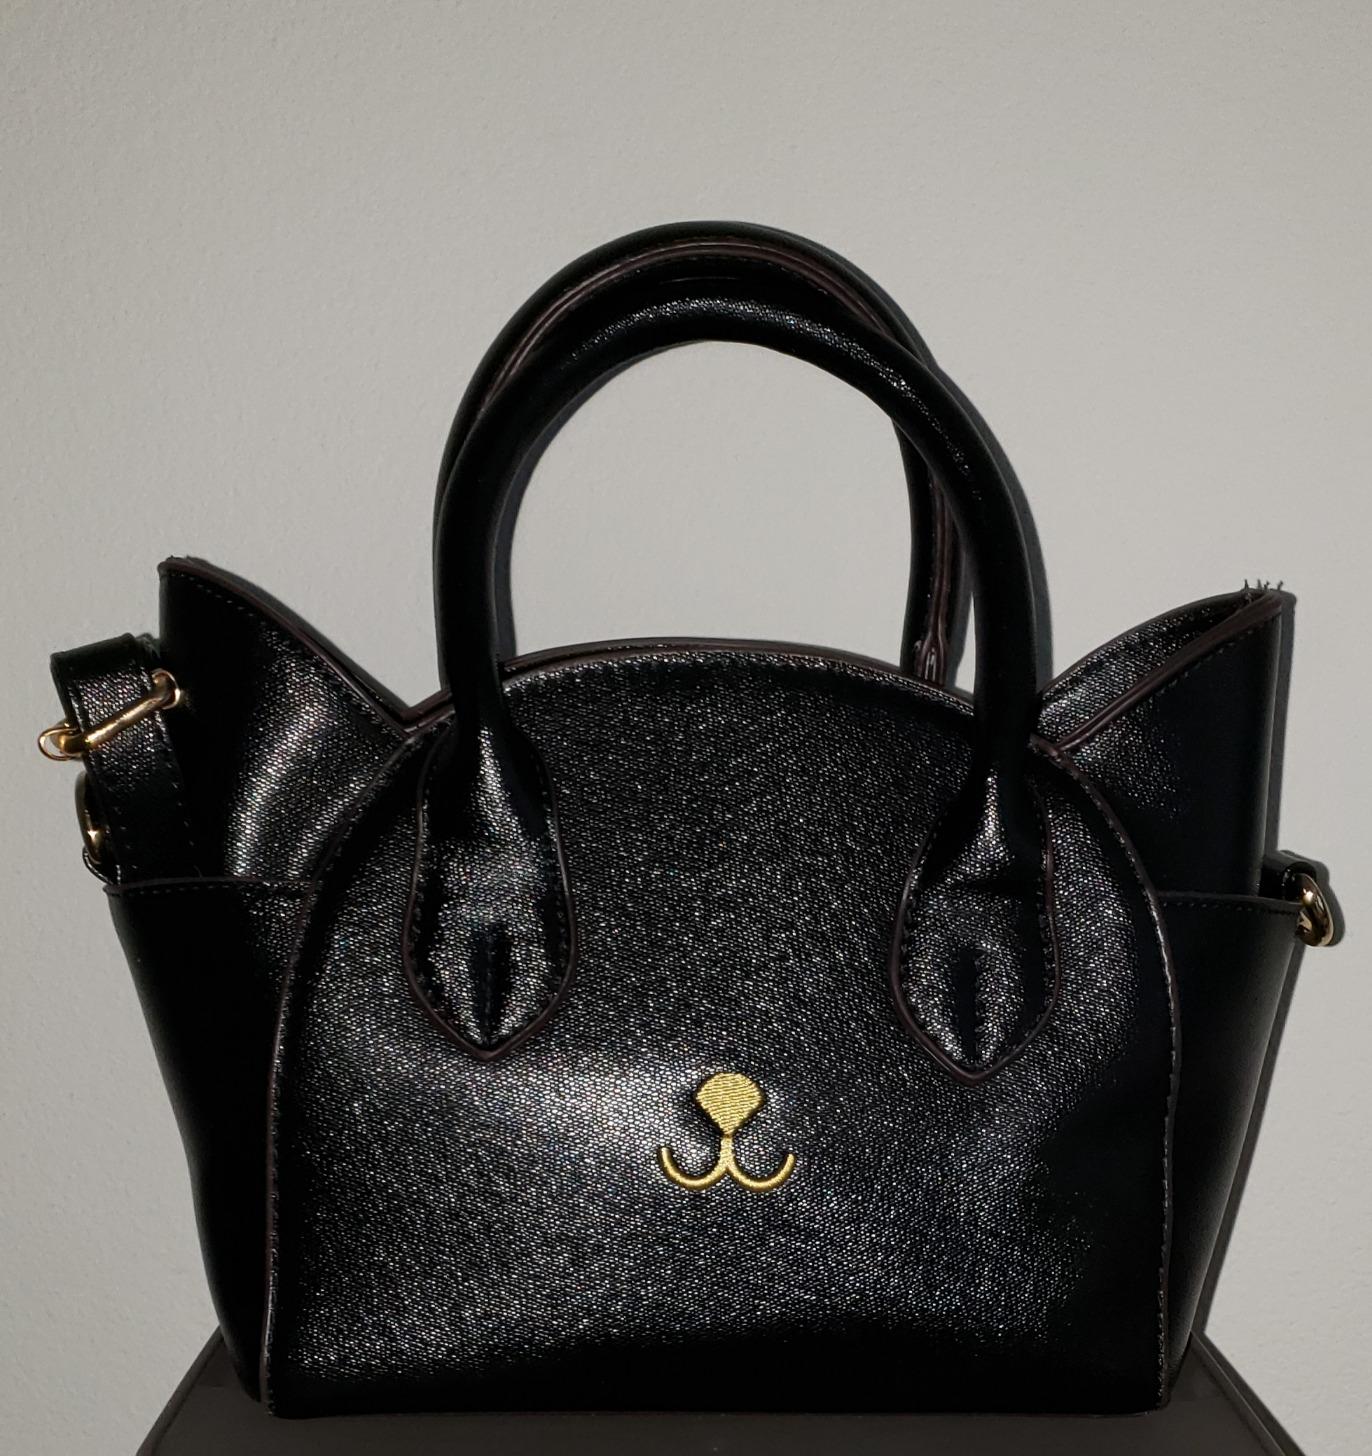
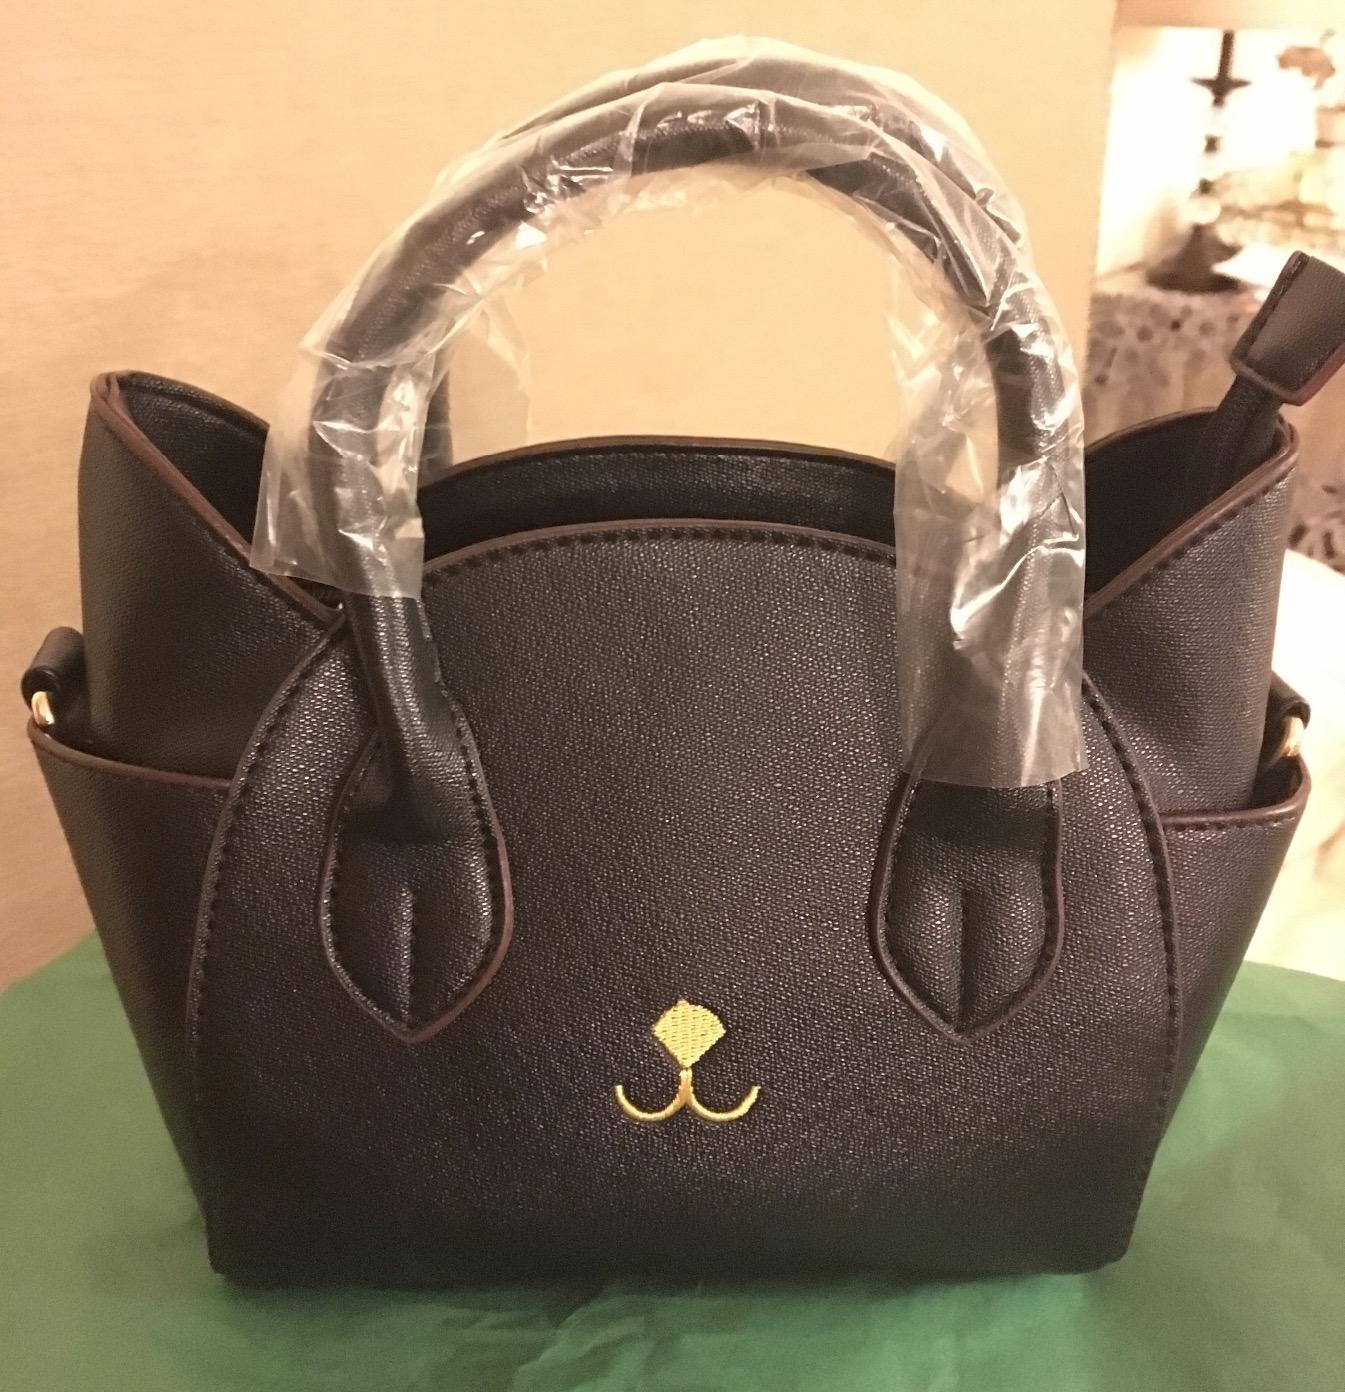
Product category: accessories_handbag
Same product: yes